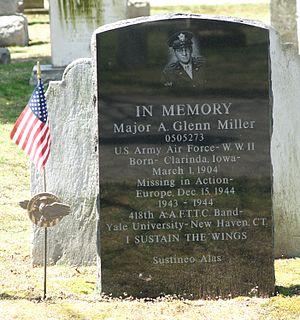
Glenn Miller est un tromboniste, compositeur, et chef d'orchestre de big band jazz & swing américain, né le 1ᵉʳ mars 1904 à Clarinda, Iowa et disparu à l'age de 40 ans, probablement au-dessus de la Manche, durant la Seconde Guerre mondiale, le 15 décembre 1944. Recordman de vente de disque de 1939 à 1943, avec son « Glenn Miller Army Air Force Band » de l'US Air Force, durant la seconde Guerre mondiale, il fait partie de la légende internationale emblématique des big band jazz & swing américains des années 1930 et années 1940, avec ses nombreux tubes dont In the Mood, Chattanooga Choo Choo, Moonlight Serenade, Tuxedo Junction, American Patrol...